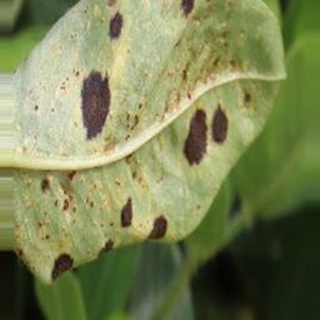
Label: groundnut_rust